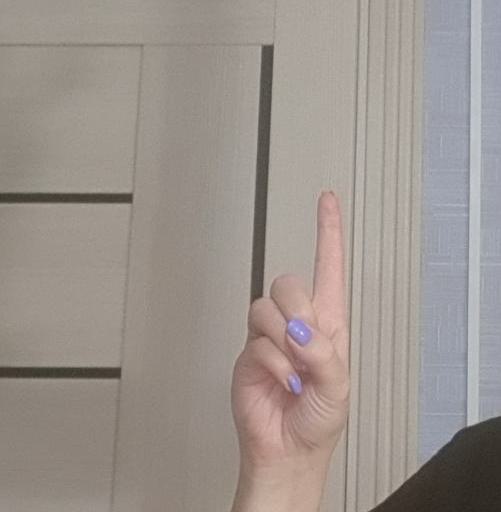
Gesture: one